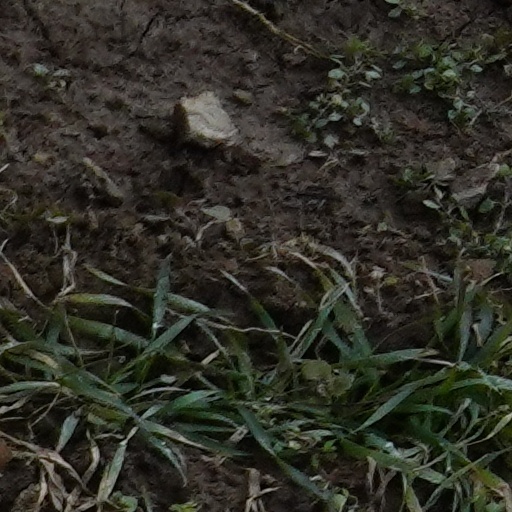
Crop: wheat